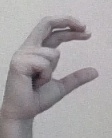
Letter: thal